Xizhou, Dali

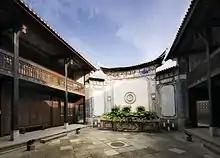
A Bai reflecting wall in the Linden Centre.

During World War II, the American and Chinese armies cooperated in Yunnan as the Flying Tigers, uniting in their fight against Japan. The Americans had superior technology and the Chinese had strategic bases, so the two armies cooperated and shared supplies and materials, working together for several years from bases throughout Southwest China. Xizhou had a small base, airstrip, and radio station which was the first point of contact when planes carrying supplies from Burma first arrived over the Himalayan mountains.